Edward of Angoulême

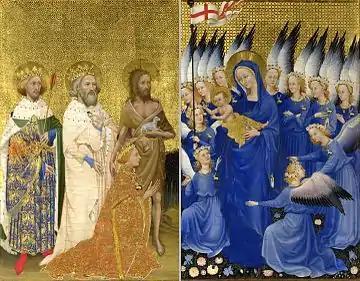
The Wilton Diptych.

After prolonged suffering, Edward died of the bubonic plague; although the exact time of his death is not known, the date of January 1371 is commonly used. The Wigmore Chronicle of 1370 states that Edward died "around the feast of Saint Michael [29 September]"; this is probably the correct date.